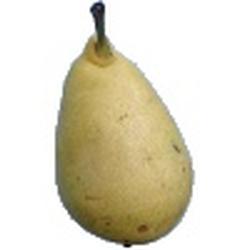
Label: Pear